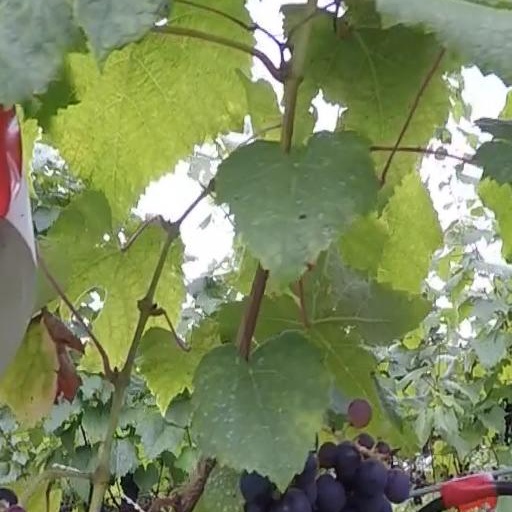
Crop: grape